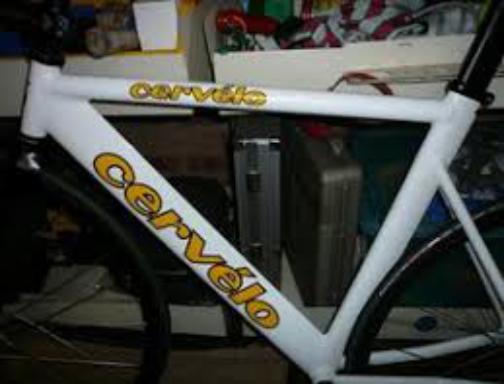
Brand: cervelo
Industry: Transportation